The Saga of Harrison Crabfeathers

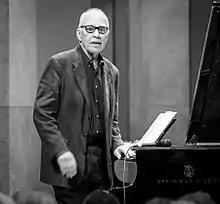
Steve Kuhn in 2017

The Saga of Harrison Crabfeathers is a jazz standard written by jazz pianist Steve Kuhn. An example of modal jazz, it was first recorded and released by Monica Zetterlund in October 1972. The song was also featured in "Steve Kuhn Live in New York".